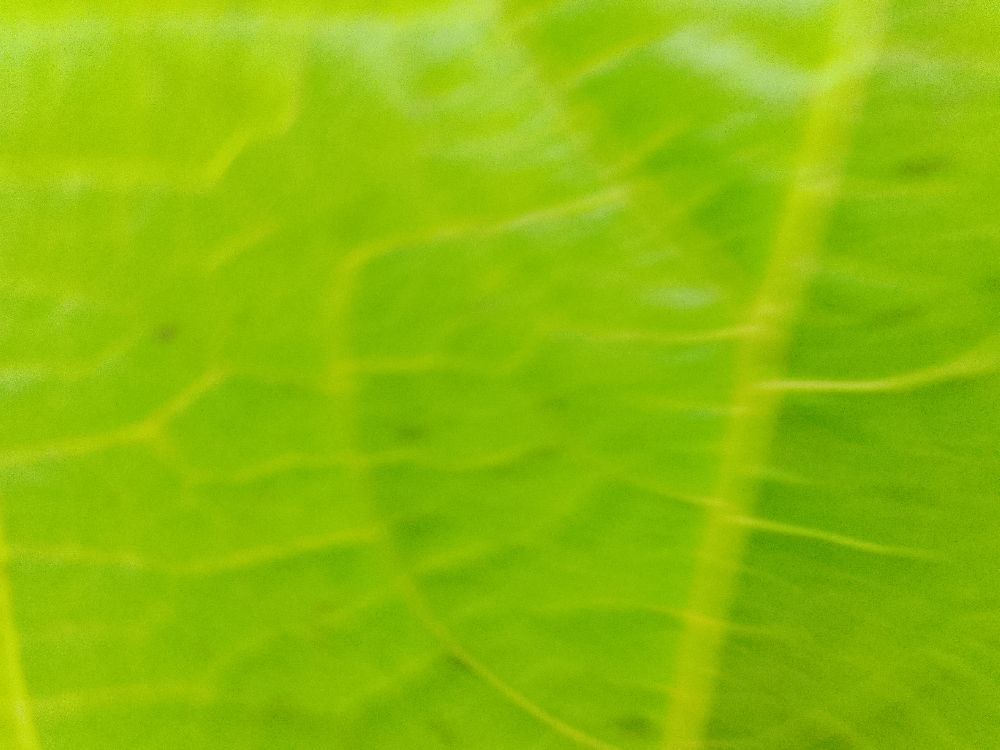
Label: healthy